Revised Julian calendar

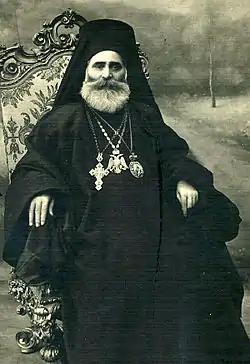
Patriarch Meletius IV of Constantinople, who convened the council that authorised the Revised Julian calendar

In 1923, the Revised Julian calendar was devised. Since then, several Eastern Orthodox Churches have introduced partial changes into their liturgical calendars. Those changes were based on the application of the Revised Julian calendar for the liturgical celebration of immovable feasts (including Christmas), thus reducing the use of the old Julian calendar to liturgical celebration of moveable feasts (feasts of the Easter cycle).